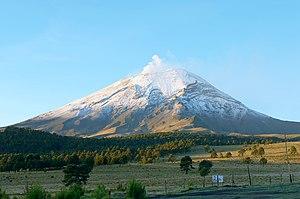
Face sud du volcan Popocatépetl vue de Paso de Cortez (Etat de Puebla, Mexique)